1901–02 Oregon Agricultural Aggies men's basketball team

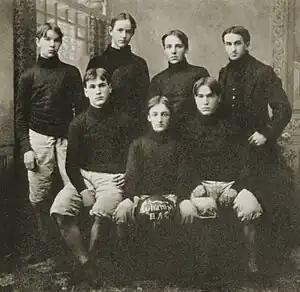

The 1901-02 Oregon Agricultural College men's basketball team was the first in the history of the school, known today as Oregon State University. The team sport was organized by W.O. "Dad" Trine, who was also the school's track coach.